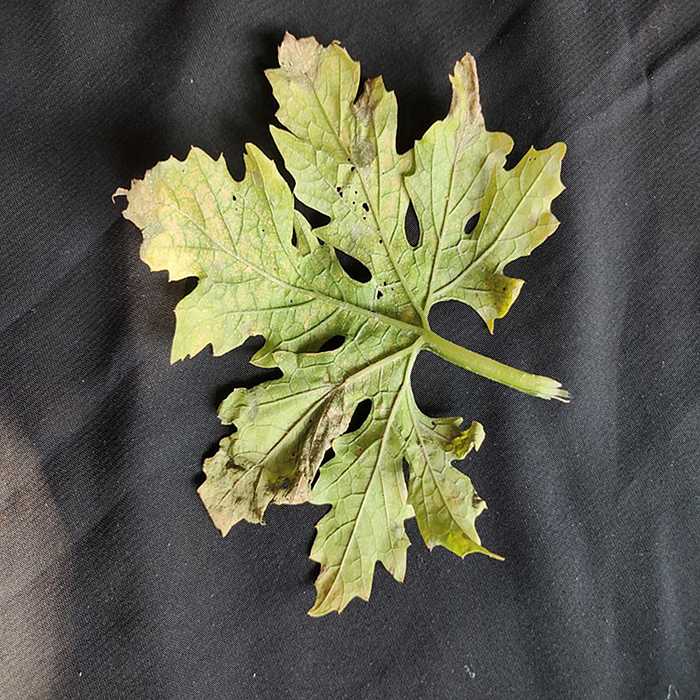
Plant: Bitter Gourd
Label: Mosaic virus